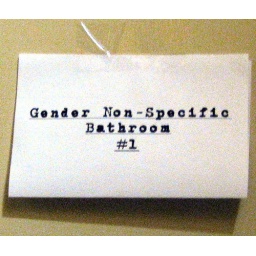
Sign on bathroom door at Muddy Waters Coffeehouse in Portland, Oregon